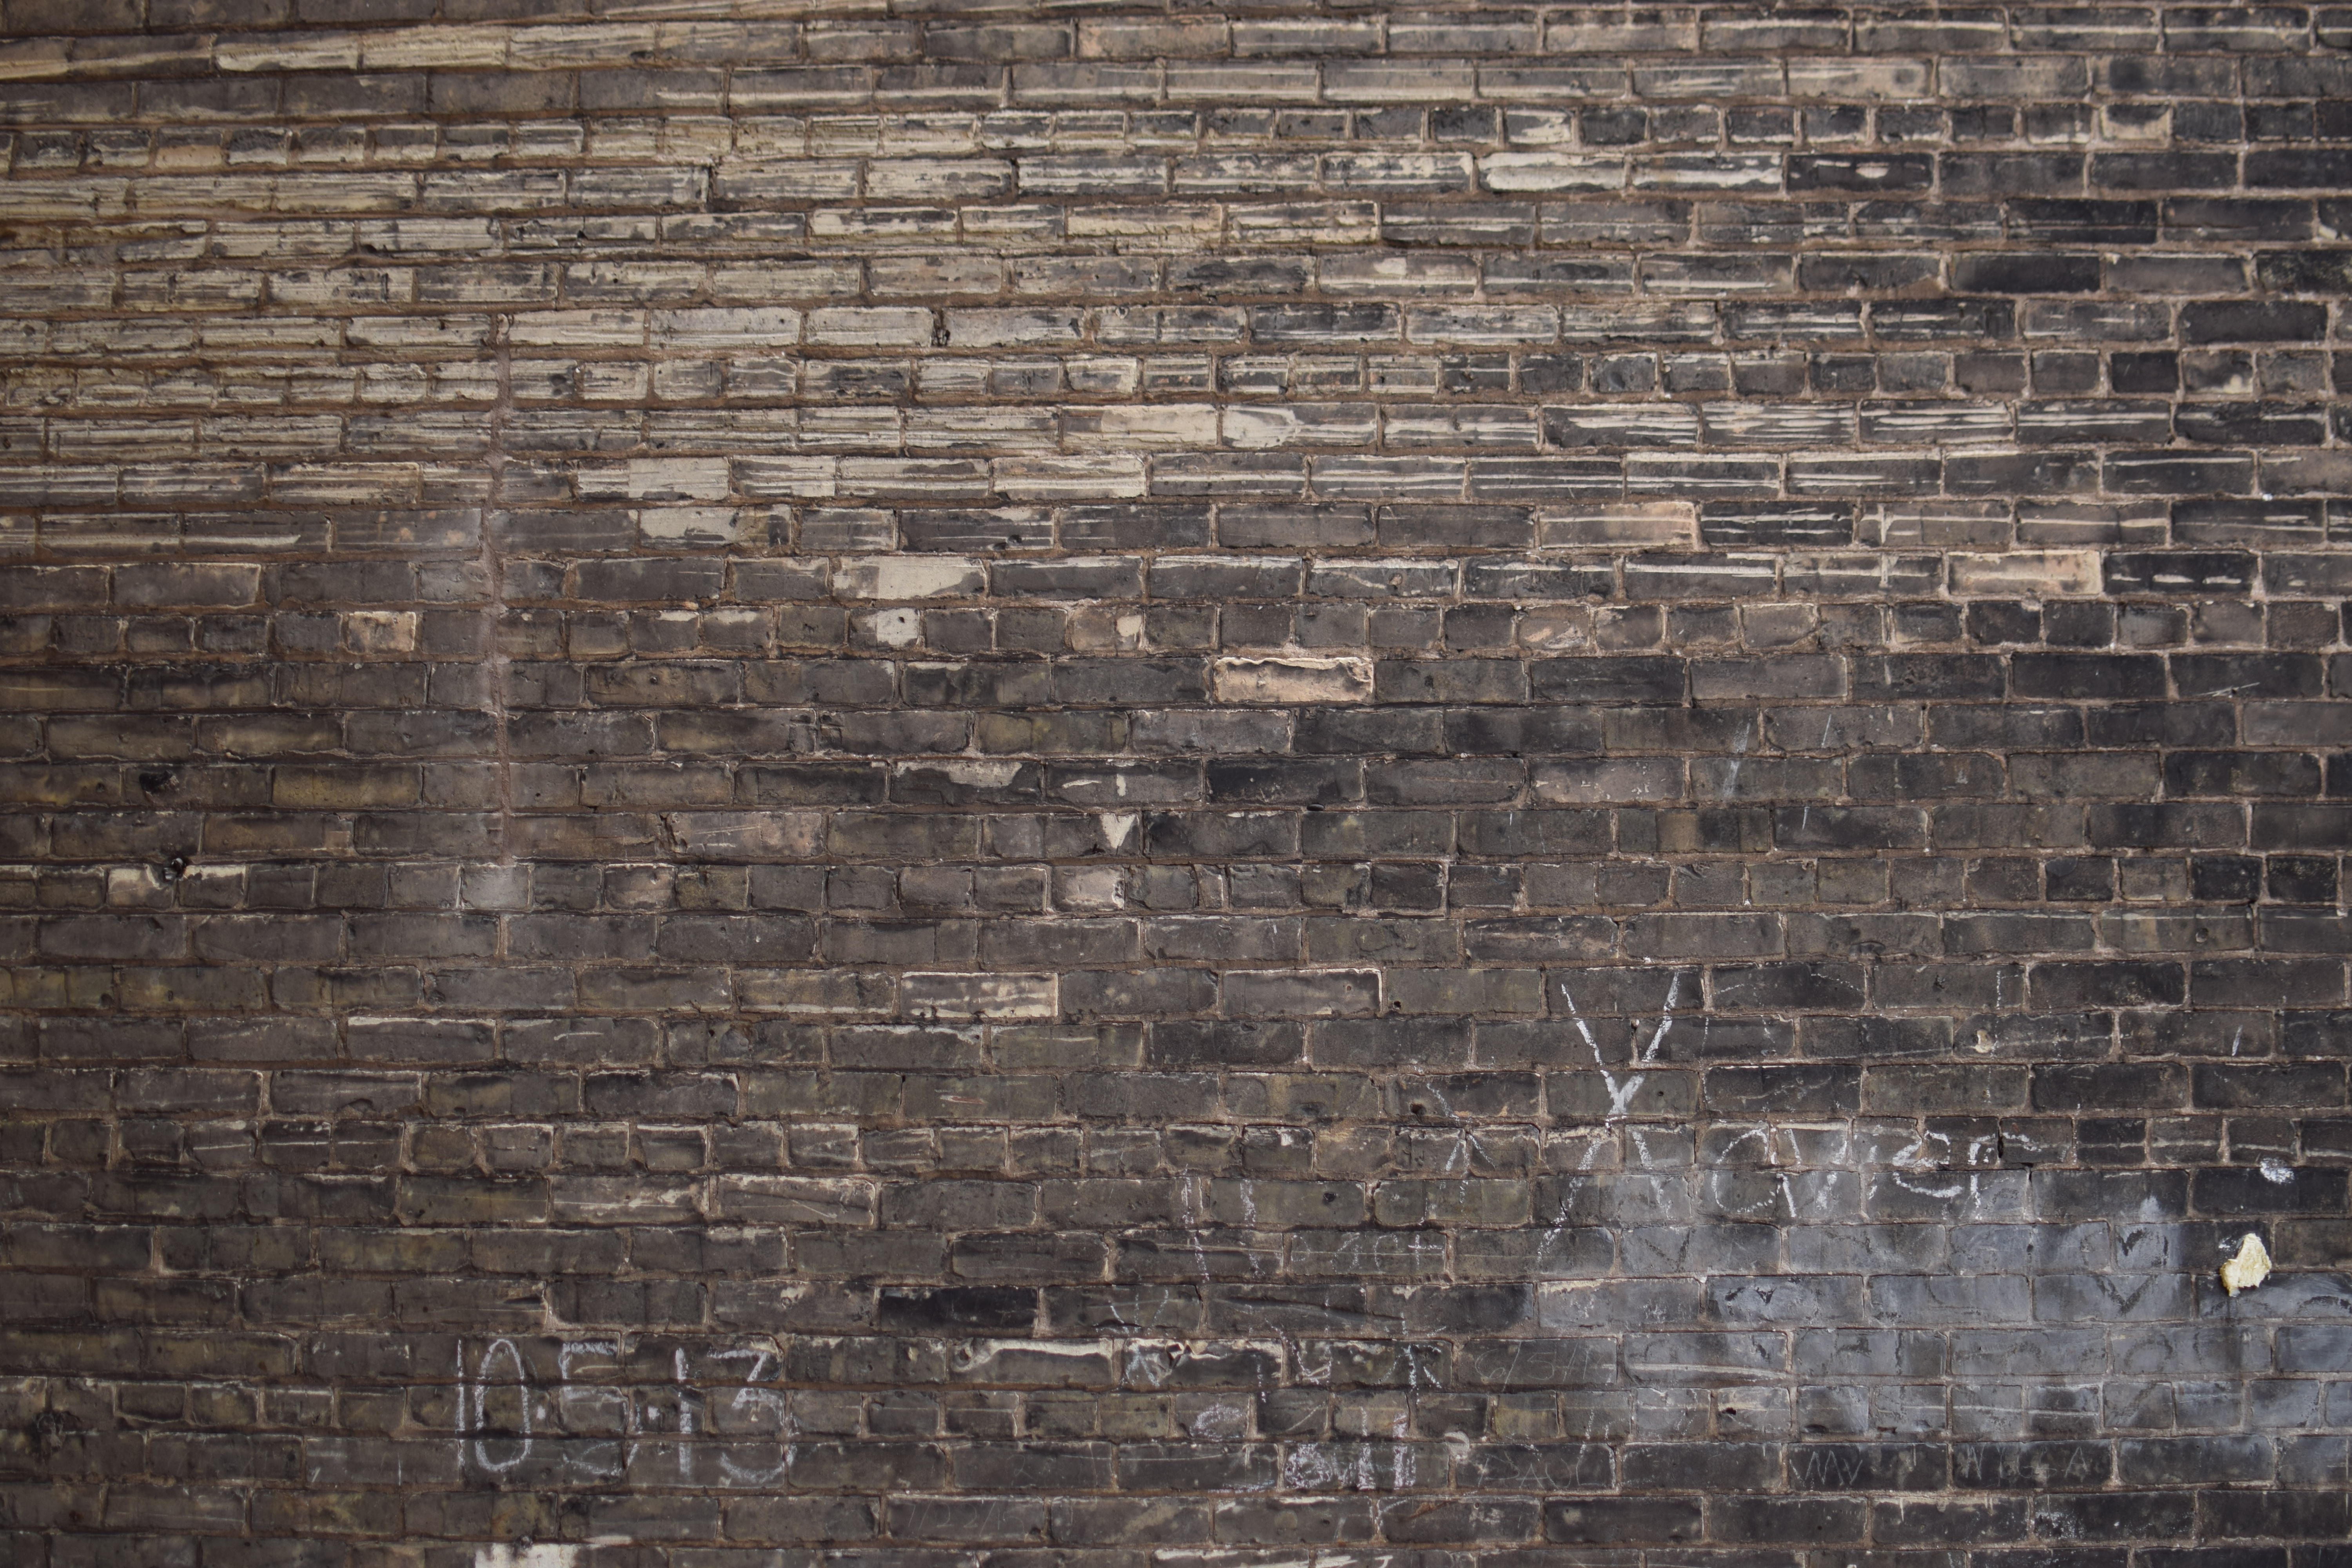
rock, wood, texture, floor, old, wall, stone, pattern, dirty, rough, stone wall, brick, graffiti, material, brickwork, flooring, ancient history